Charles Gibbons

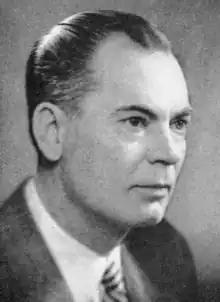
Charles Gibbons, circa 1953

Charles Gibbons (born July 21, 1901 – February 2, 1968) was a U.S. politician who served as the Speaker of the Massachusetts House of Representatives from 1953 to 1955 as a Republican. As of 2025, he was the last Republican to serve as Speaker of the Massachusetts House.